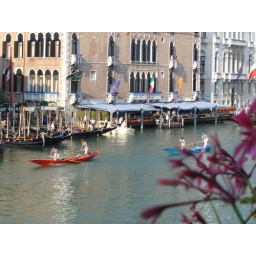
Men's Race from the Window (I'm more or less sitting in a flower box)